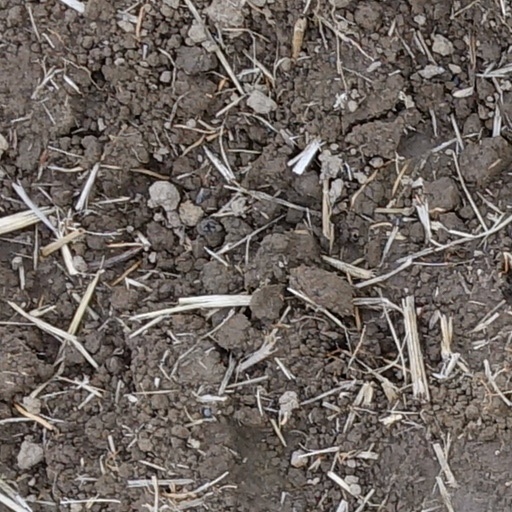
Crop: wheat